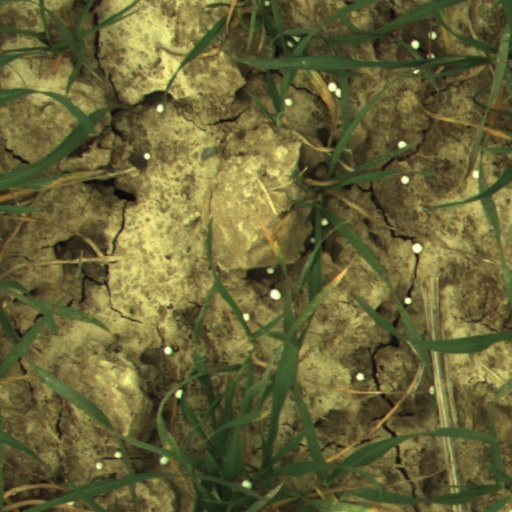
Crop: wheat